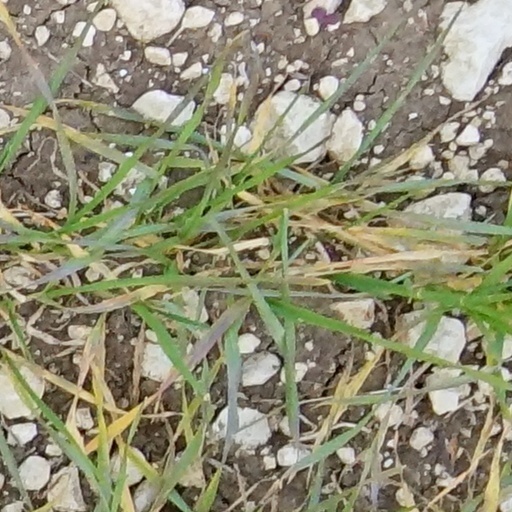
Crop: wheat